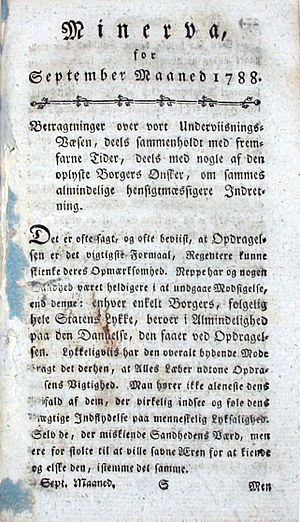
Minerva (tidsskrift)
Titelbladet for et nummer af Minerva fra september 1788.
Minerva var et dansk tidsskrift der udkom i perioden 1785-1808.